Église Notre-Dame de Calais

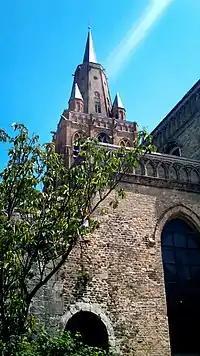
Church of Our Lady in Calais

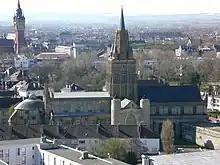
Church of Our Lady in Calais with the town hall belfry in the background.

Église Notre-Dame ("The Church of Our Lady") is a Roman Catholic parish church located on Rue de la Paix, in Calais, department of Pas-de-Calais, in northern France. It dates from the 12th century, and chiefly from the 14th century. Arguably, it is the only church built in the English perpendicular style in all of France.